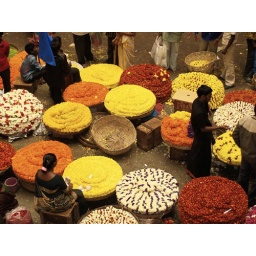
Strings of flowers in yellow, red, orange and white are sold at the City Market in Bangalore (Bangaluru) in India.